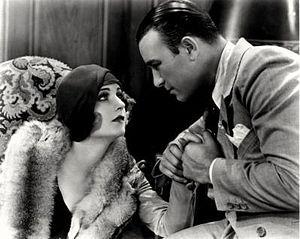
The Racketeer est un film américain réalisé par Howard Higgin, sorti en 1929.
David Abel, A.S.C., né le 15 décembre 1883 à Amsterdam, décédé le 12 novembre 1973 à Los Angeles, est un directeur de la photographie néerlandais, ayant fait carrière aux États-Unis.
Robert Armstrong est un acteur américain, né à Saginaw le 20 novembre 1890, mort d'un cancer à Santa Monica le 20 avril 1973.